Kastav

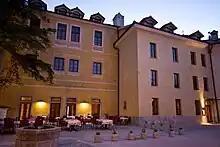
Kukuriku hotel

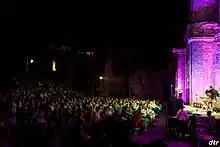
Kastav Cultural Summer

The Kastav region has always been known for its high-quality craftsmanship. Even today, the town's economy is marked by small and medium scaled enterprises and just a few larger firms. Besides the fact that those kinds of businesses have good prospects in present day economic conditions, with such an economic structure the Kastav region is preserving its natural and cultural heritage persisting on the development of ecologically acceptable activities in accordance with sustainable development trends.The town of Kastav has signed The Aalbor Charter – a charter for the sustainable development of European cities in the 21st century joining around 400 cities from 35 European countries.